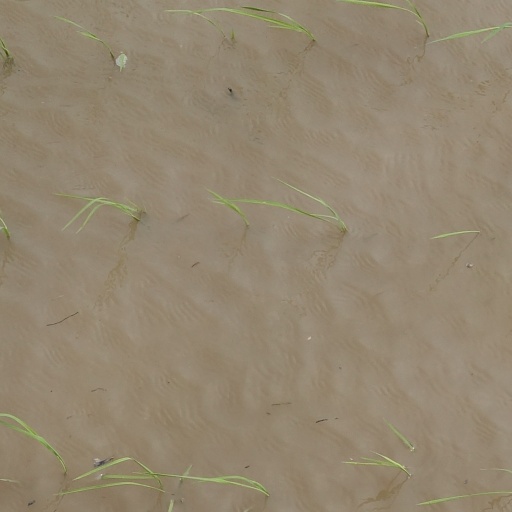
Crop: rice